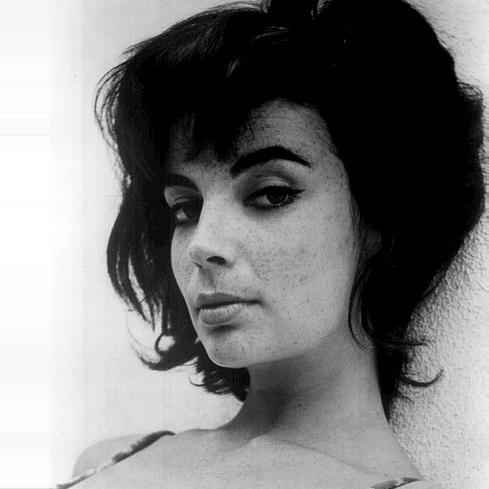
Age: 20